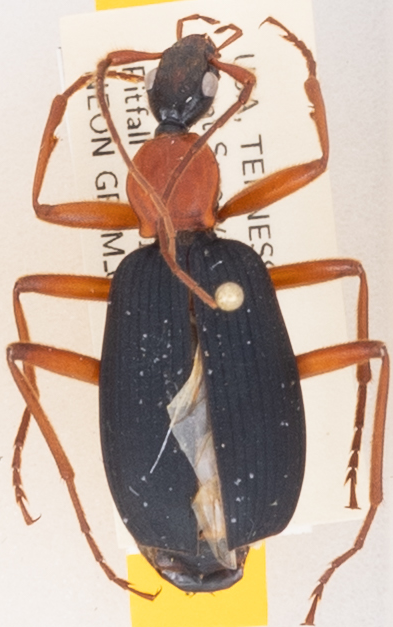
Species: Galerita bicolor
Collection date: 2019-06-11
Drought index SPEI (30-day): -0.548
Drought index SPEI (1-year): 2.09
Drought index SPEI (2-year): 2.09